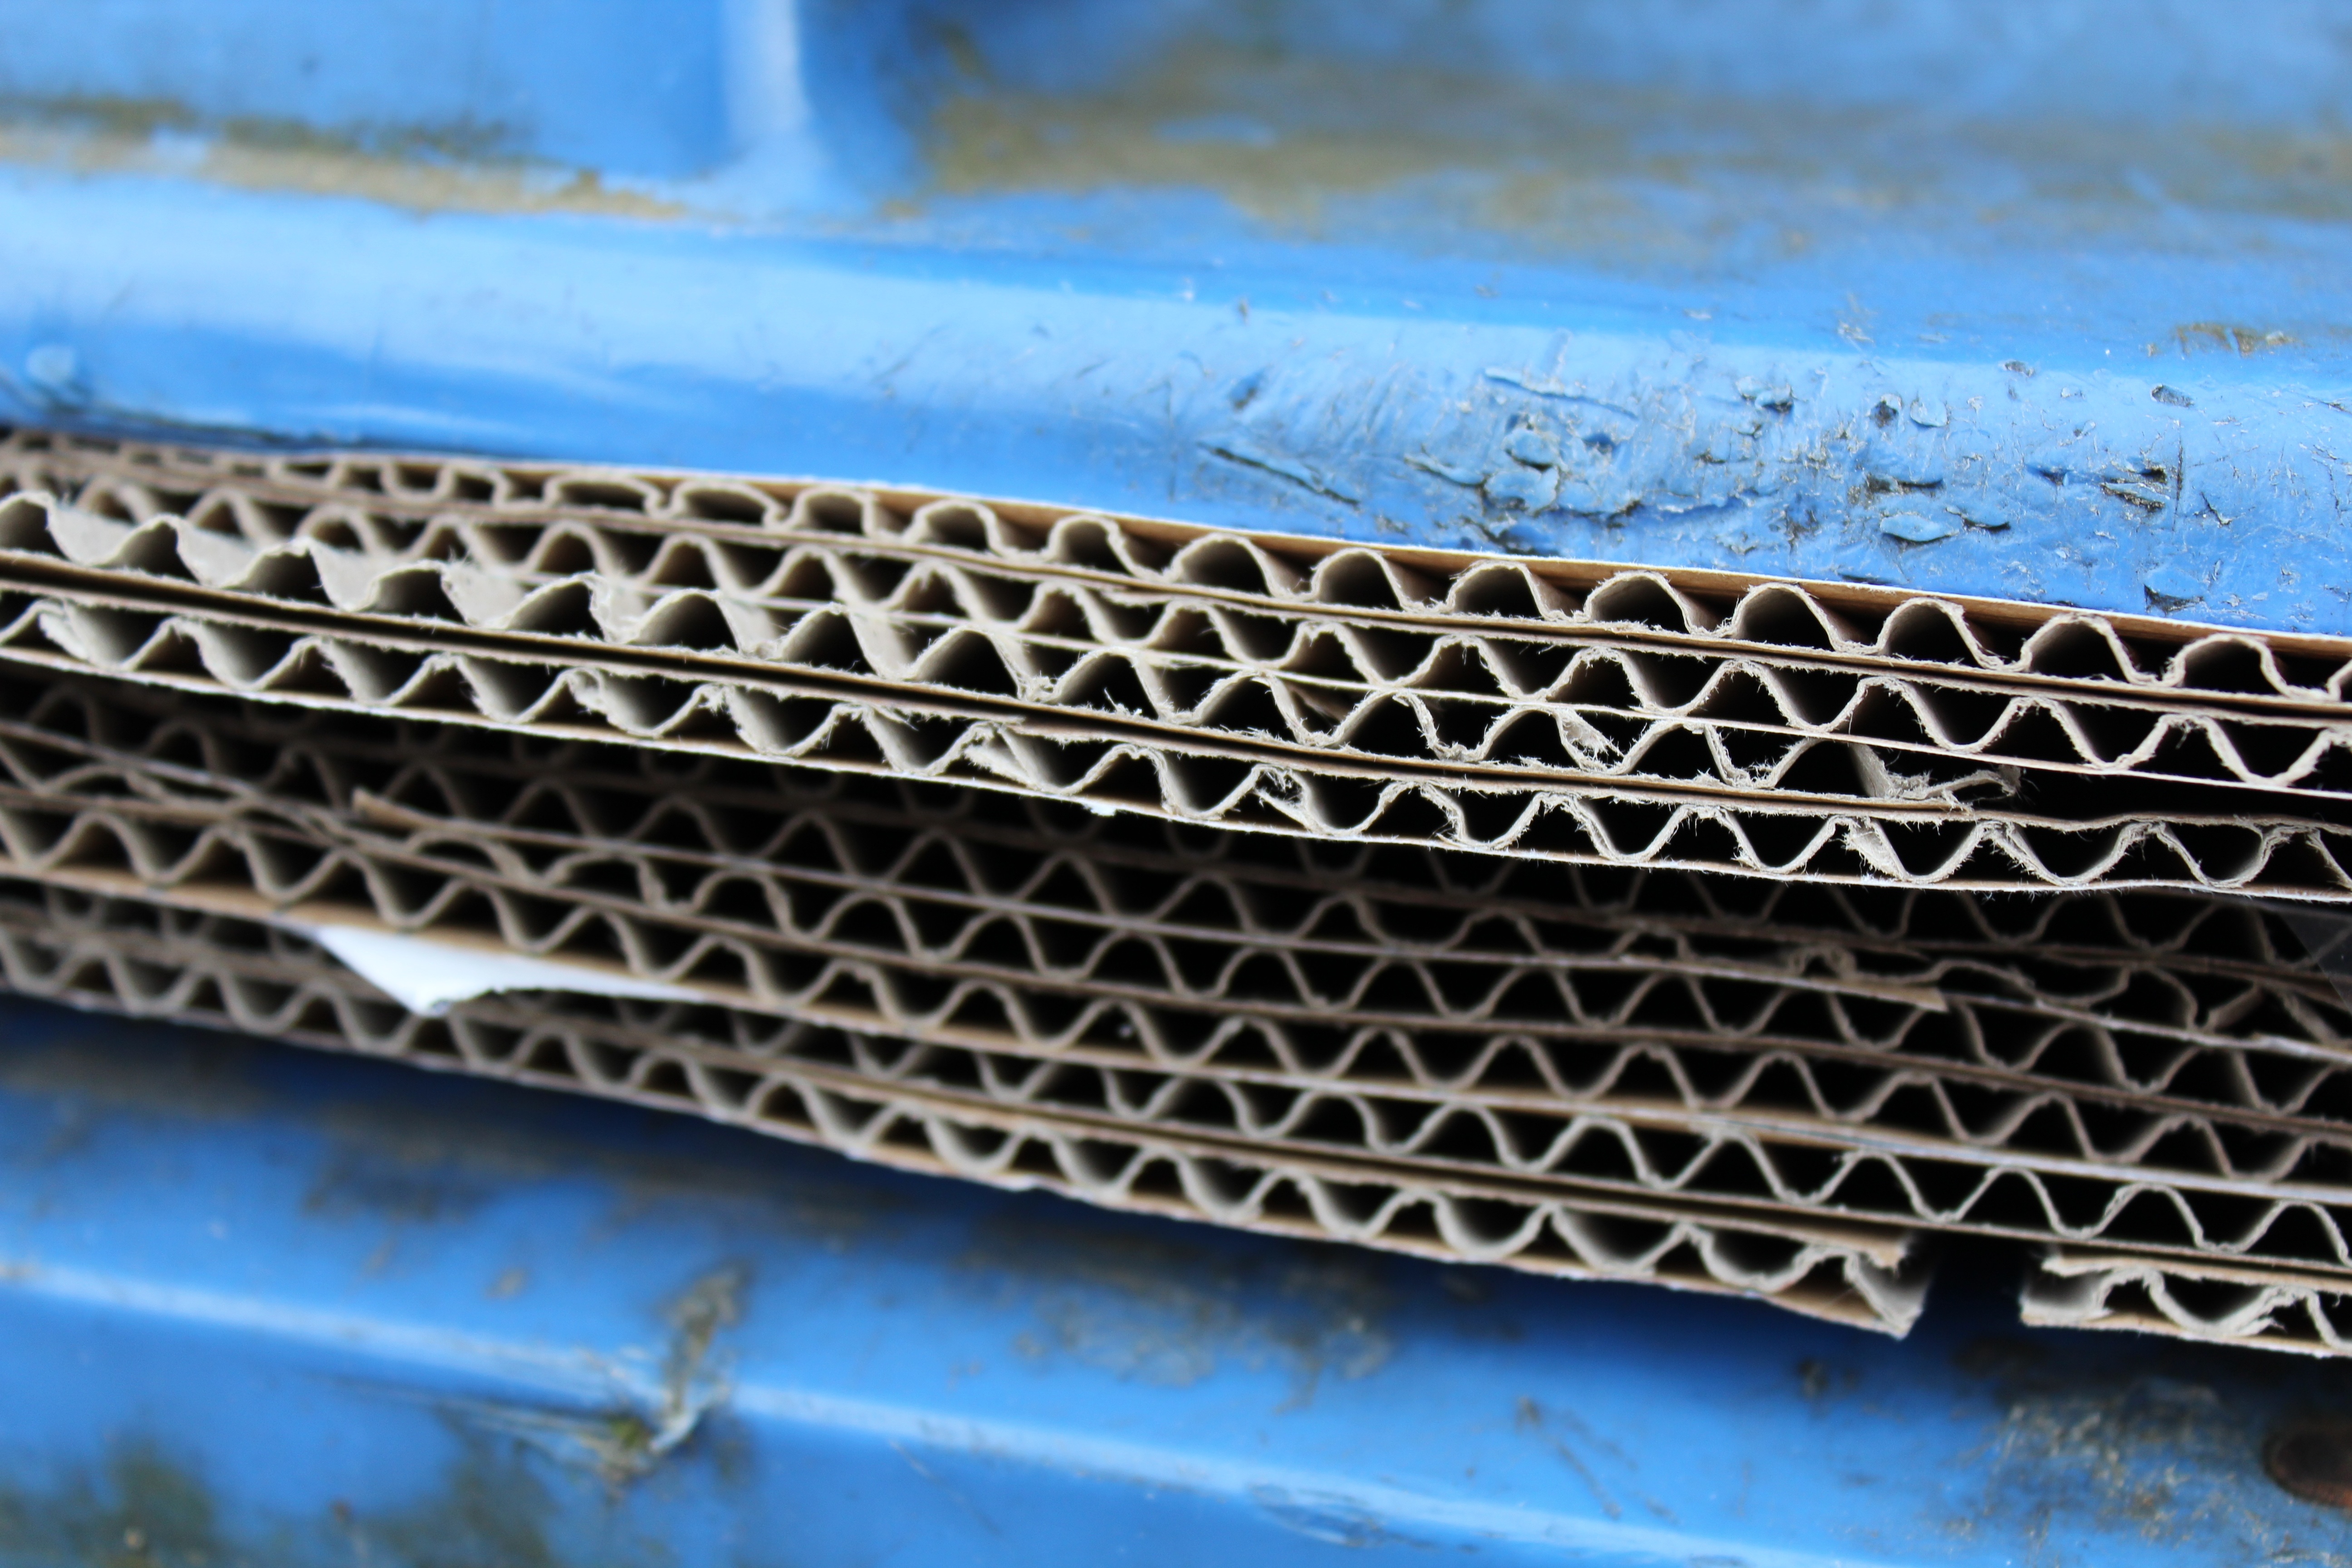
car, wheel, vehicle, blue, paper, tire, grille, bumper, cardboard, ton, waste paper, corrugated board, cardboard box, paper box, automotive exterior, paper tonne